University of Puerto Rico, Río Piedras Campus

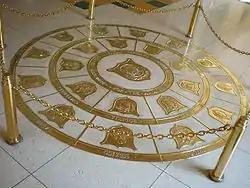
The Bronze Circle inside of "La Torre" (the Tower)

The Río Piedras Campus is located in the northern end of the downtown area of Río Piedras, a former town but now a district ("barrio") of San Juan, Puerto Rico. The campus is easily accessible via public transportation by means of the Tren Urbano metro system with a station (Universidad) located in campus, and the public bus system of San Juan (AMA). The campus is home to a rich diversity in architecture and urban planning with old and modern buildings that showcase the architectural development of the past 120 years in Puerto Rican architecture.